La Genête

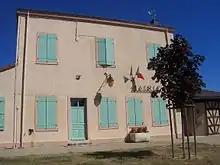
Town hall

The Sâne Vive forms most of the commune's northern and northwestern borders, then flows into the Seille, which forms its western border.